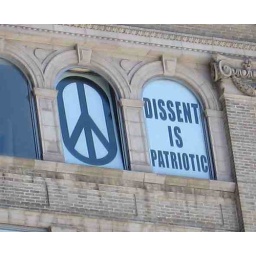
And in a slightly different display, this sign was displayed in the window of a building across the street from Ground Zero.